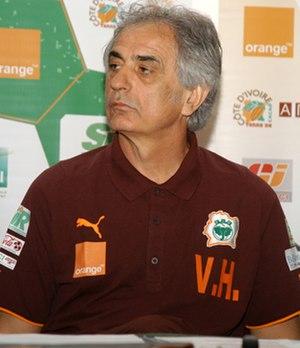
Mateo Kovačić, né le 6 mai 1994 à Linz, est un footballeur international croate qui évolue au poste de milieu relayeur au Chelsea FC.
L'équipe de Côte d'Ivoire de football est la sélection de joueurs ivoiriens représentant le pays lors des compétitions internationales de football masculin, sous l'égide de la Fédération ivoirienne de football.
Didier Deschamps, né le 15 octobre 1968 à Bayonne, est un footballeur international et entraîneur français.